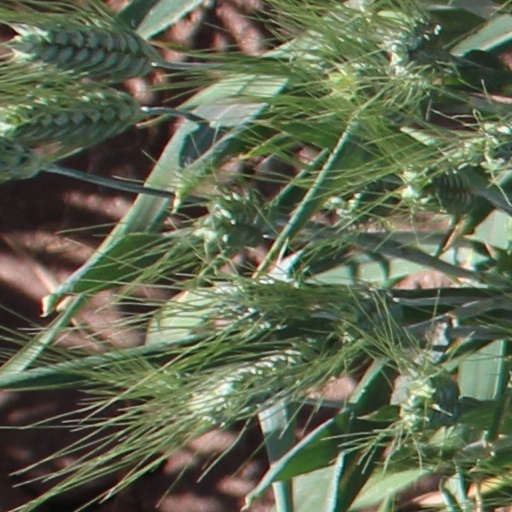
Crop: wheat